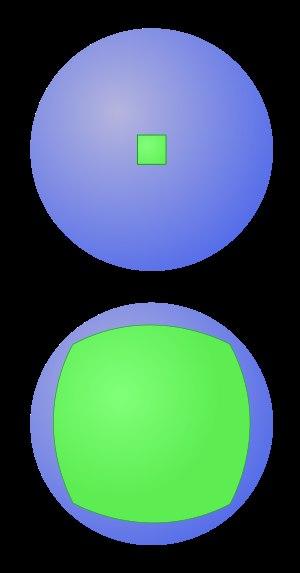
Parmi les nombreux modèles cosmologiques de notre Univers, le modèle d’univers fini de Friedmann occupe une place à part parce qu'il est historiquement l'un des premiers à avoir fourni une image physiquement cohérente du cosmos dans le cadre de la nouvelle théorie de la relativité générale d'Einstein.